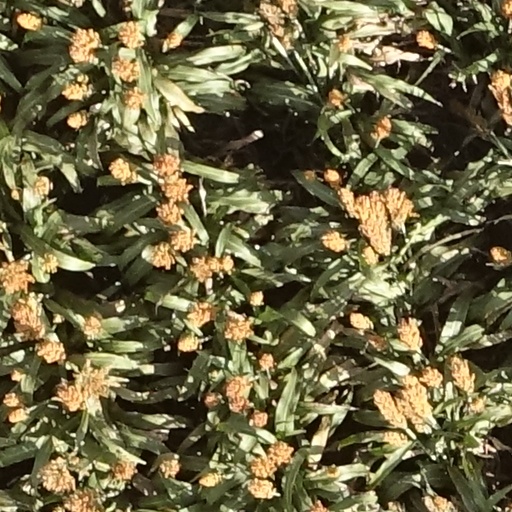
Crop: sorghum